Arnold Schwarzenegger

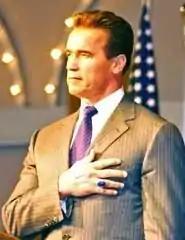
Schwarzenegger in 2004

During his initial campaign for governor in 2003, allegations of sexual and personal misconduct were raised against Schwarzenegger. Within the last five days before the election, news reports appeared in the "Los Angeles Times" recounting decades-old allegations of sexual misconduct from six individual women. Schwarzenegger responded to the allegations in 2004 admitting that he has "behaved badly sometimes" and apologized, but also stated that "a lot of [what] you see in the stories is not true". One of the women who came forward was British television personality Anna Richardson, who settled a libel lawsuit in August 2006 against Schwarzenegger; his top aide, Sean Walsh; and his publicist, Sheryl Main. A joint statement read: "The parties are content to put this matter behind them and are pleased that this legal dispute has now been settled." In 2023, Schwarzenegger revisited the issue while promoting his new three-part biographical documentary on Netflix called "Arnold". Schwarzenegger stated that he was "totally wrong".